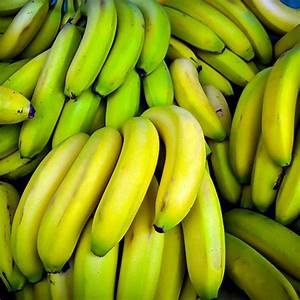
Label: banana